Wigborough Manor House

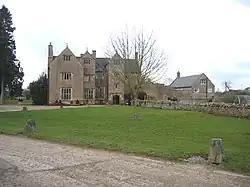

Wigborough Manor House is a manor house in South Petherton, Somerset, England. It was partly built in 1585, although it was never completed to the original designs and was subsequently modified. It has been designated as a Grade I listed building.